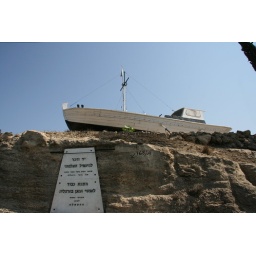
A boat beside the highway